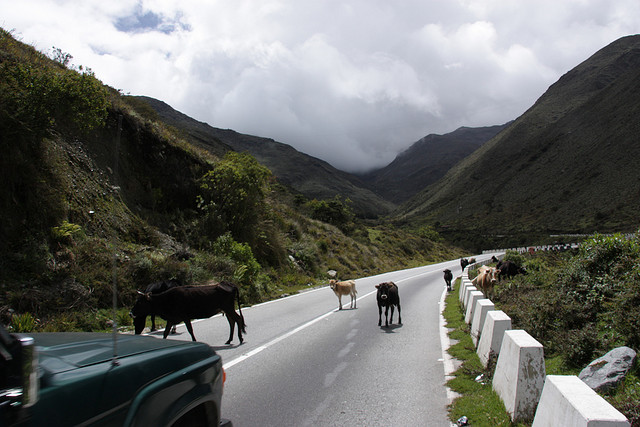
Three cows and a dog are in the street near a truck.